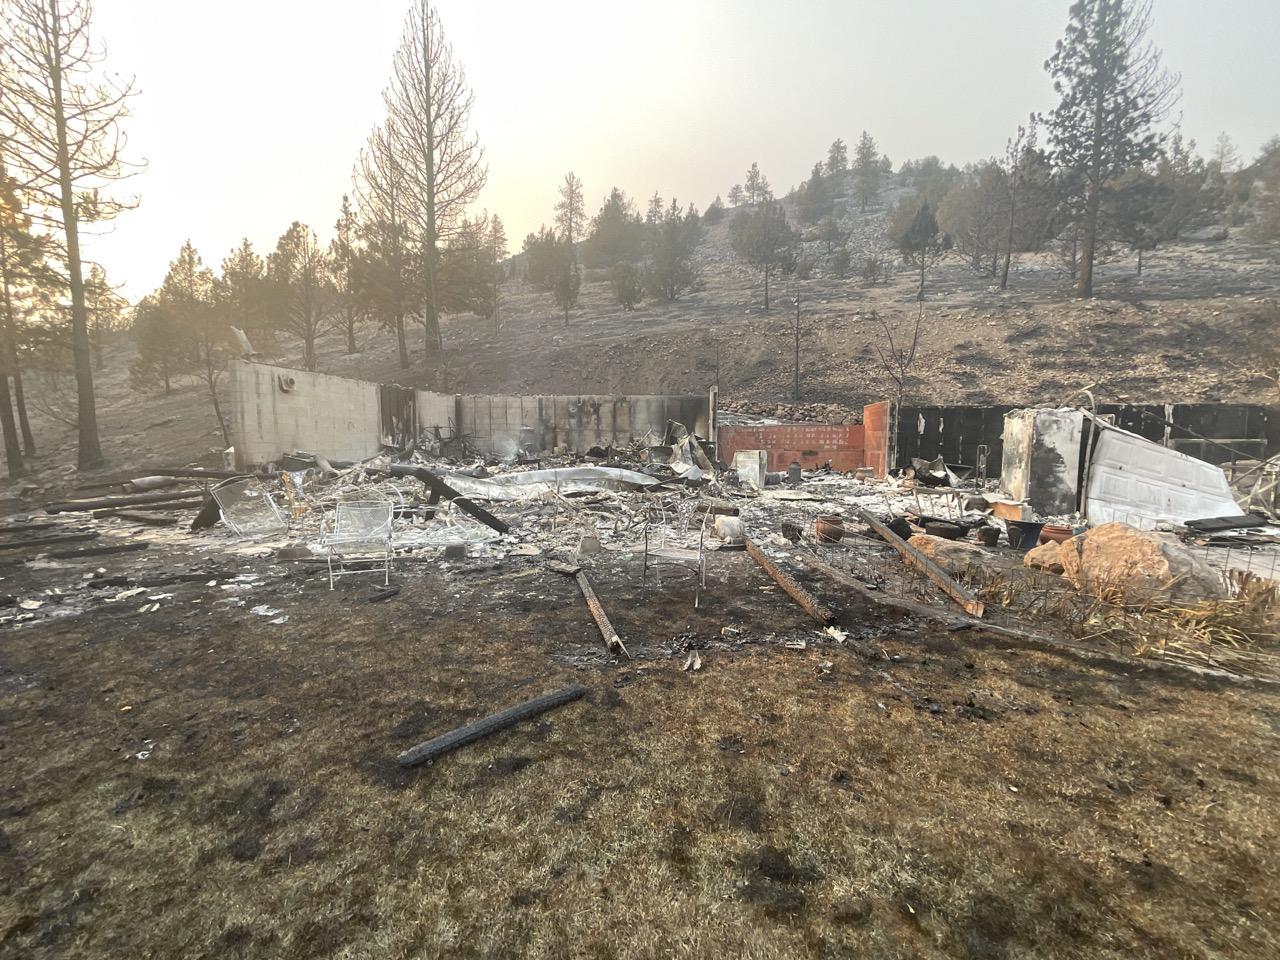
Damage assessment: destroyed